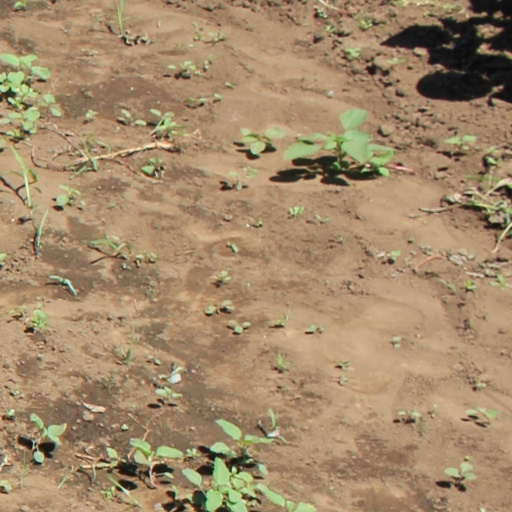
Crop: soybean